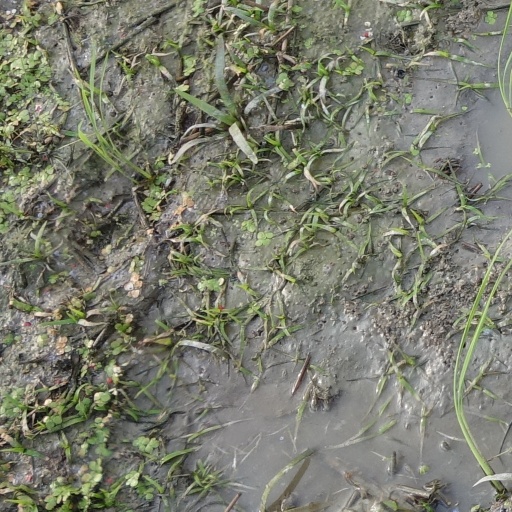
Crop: rice